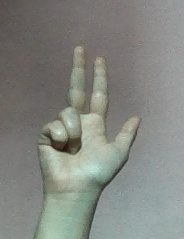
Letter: al